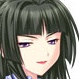
Portrait style: Anime Portrait